SNCF Class BB 16500

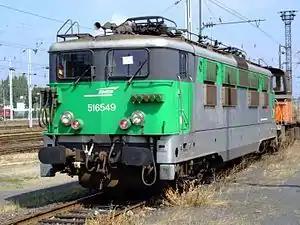
SNCF 516549 at Thionville

The SNCF BB 16500s were a class of SNCF electric locomotives operating at a supply voltage of 25 kV single-phase 50 Hz AC.